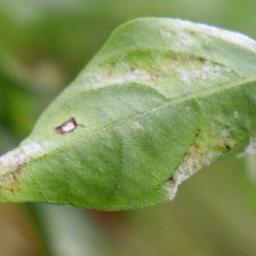
Label: powdery mildew